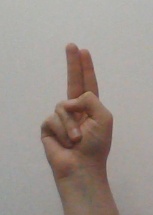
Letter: taa